Missouri Scholars Academy

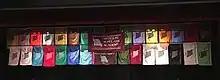
The flags of each MSA year (1985-2017).

Participating scholars attend a "major" and "minor" class for three hours and one half hours per day, respectively, during the program. These classes are usually college level or experimental. Past MSAs have featured unique classes covering topics such as Japanese language and culture, Intelligence & Counterintelligence, Game theory, Time travel, Infinity, Terrorism & Counterterrorism, Education, Philosophy, Biology, Physics, Neurology, The Constitution, Censorship, Current Events, Spelunking, Creative Writing, and Art.